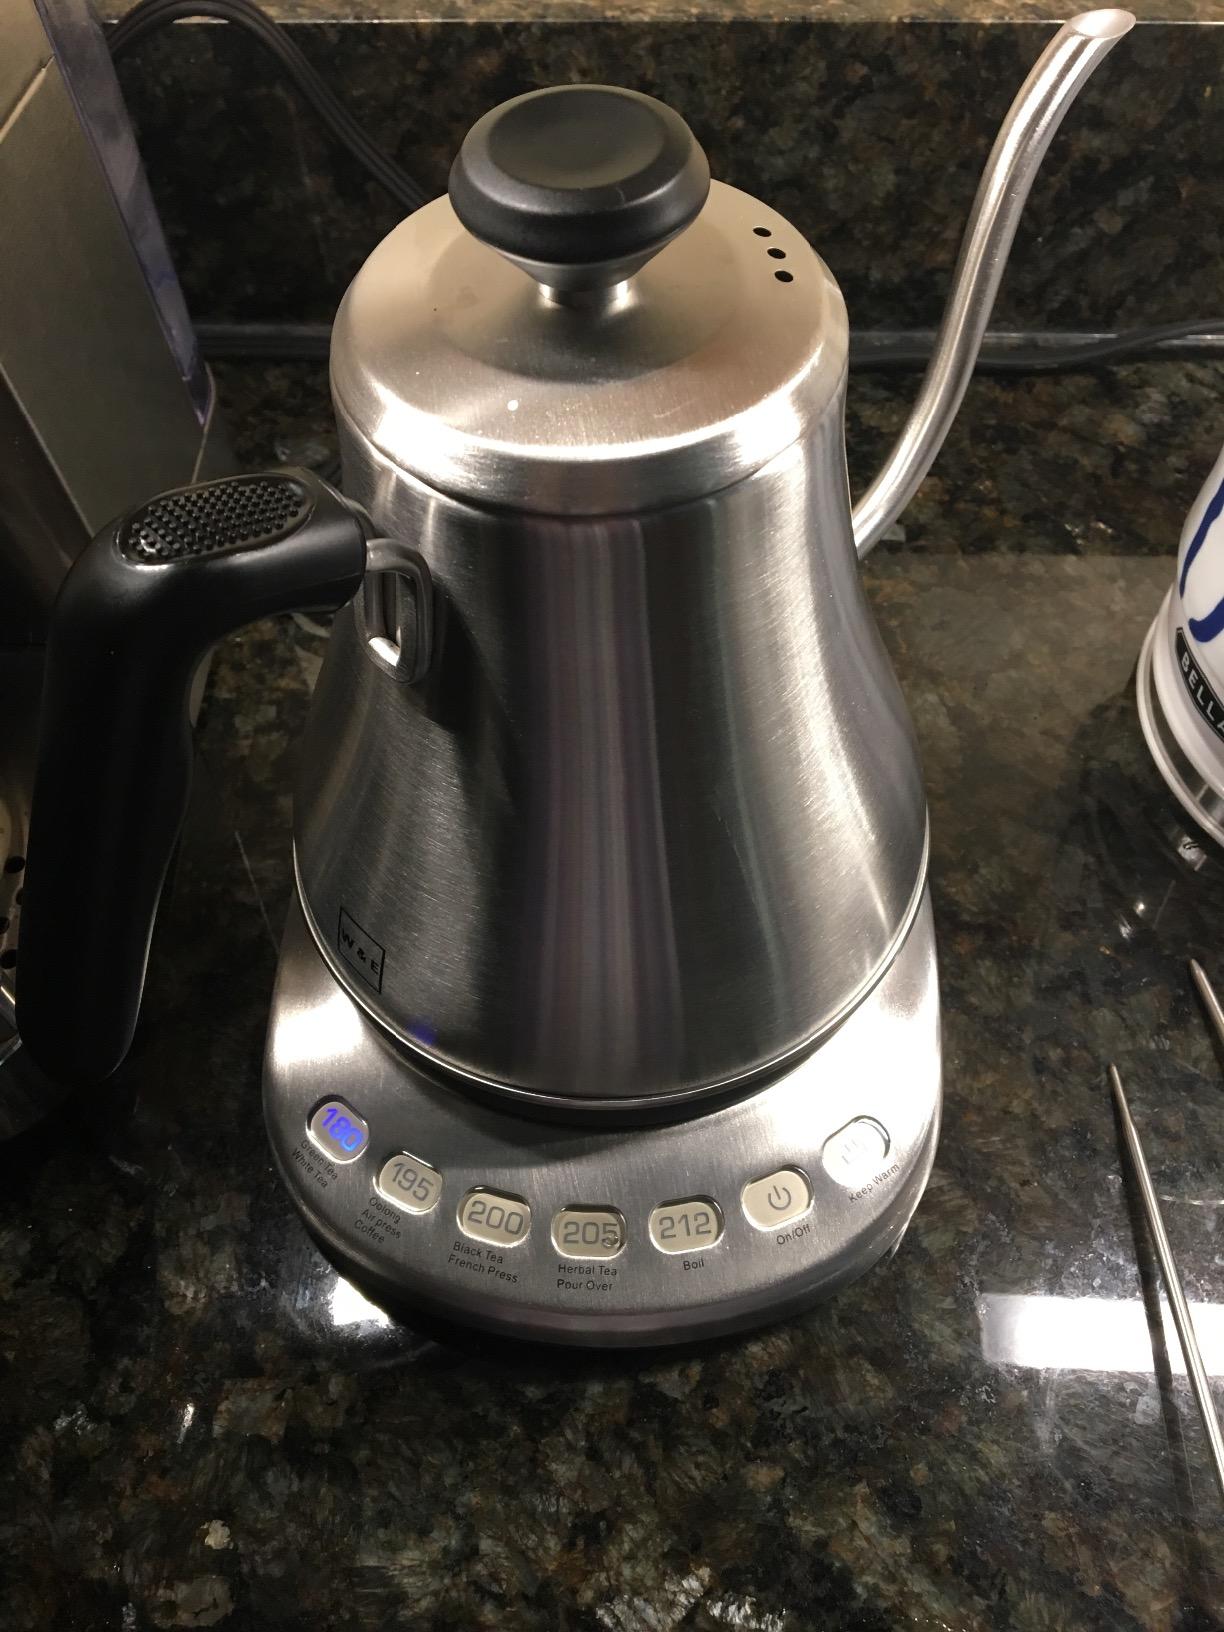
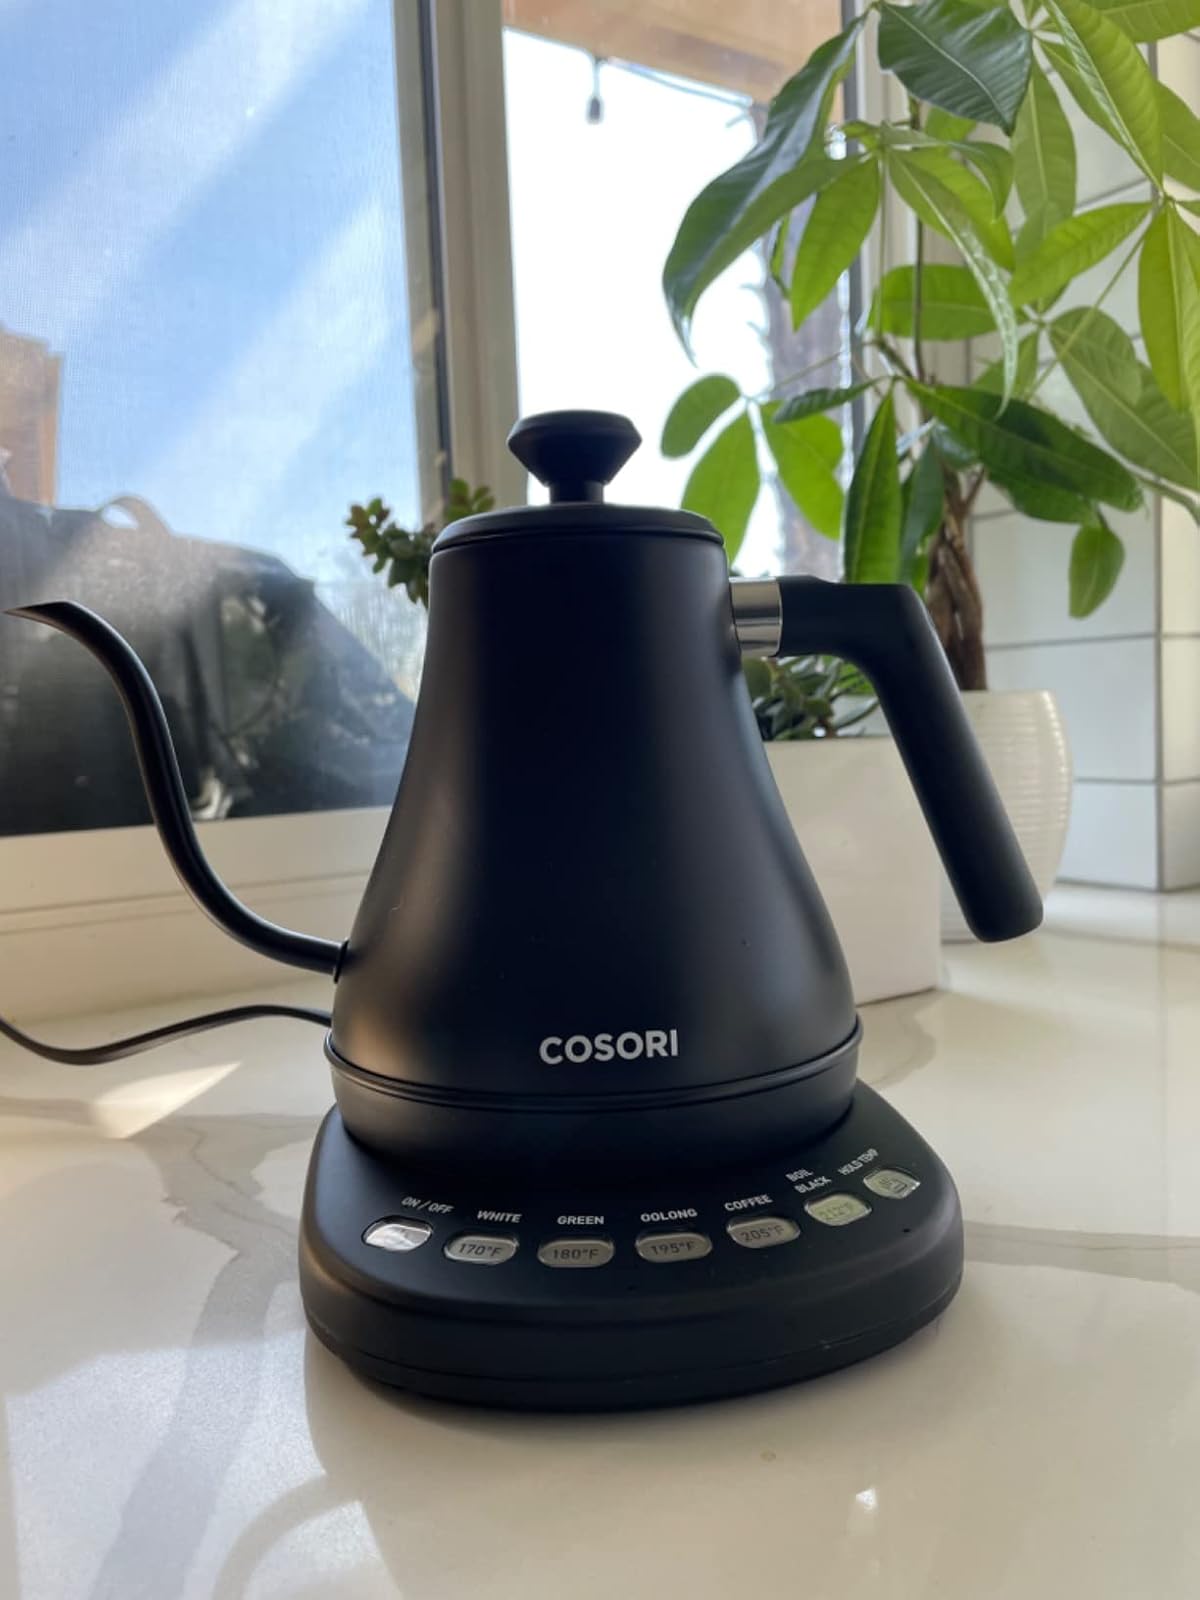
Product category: items_kettle
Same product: no